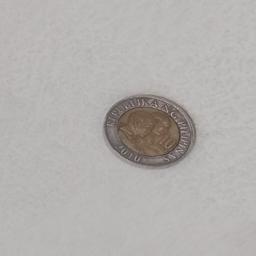
Label: 10_Old_Front